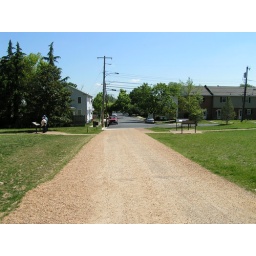
The field itself, where over 10,000 men died, was not preserved and now has houses on it.